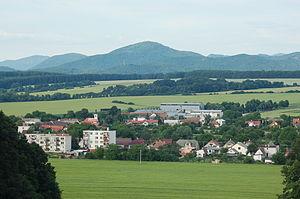
Horňany est un village de Slovaquie situé dans la région de Trenčín.